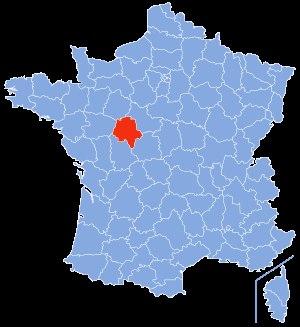
La liste des cavités naturelles les plus longues du département d'Indre-et-Loire recense sous la forme d'un tableau, les cavités souterraines naturelles connues, dont le développement est supérieur ou égal à quinze mètres.